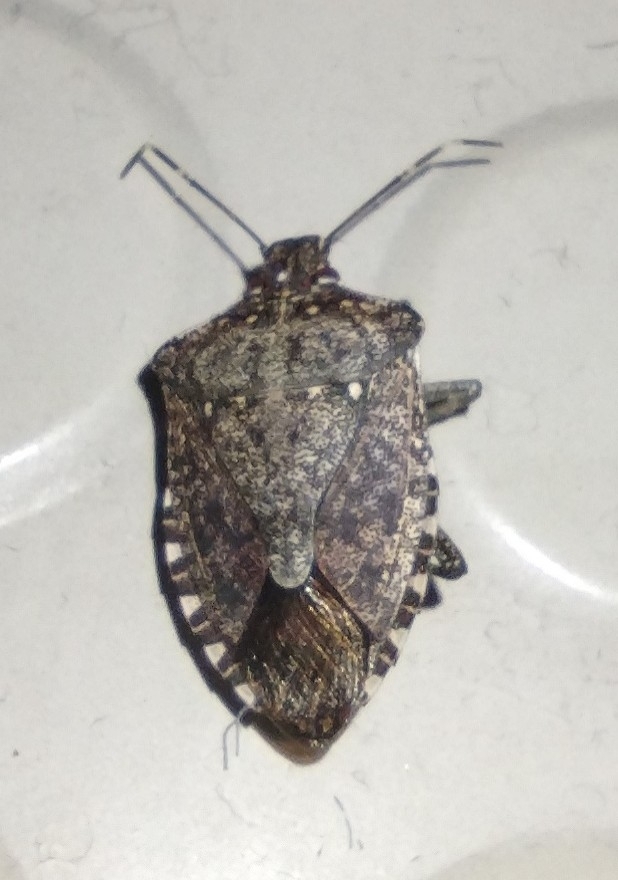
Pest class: stink_bug